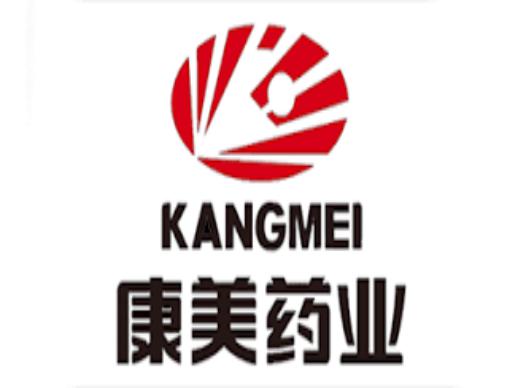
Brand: kangmei
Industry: Medical